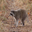
Label: raccoon